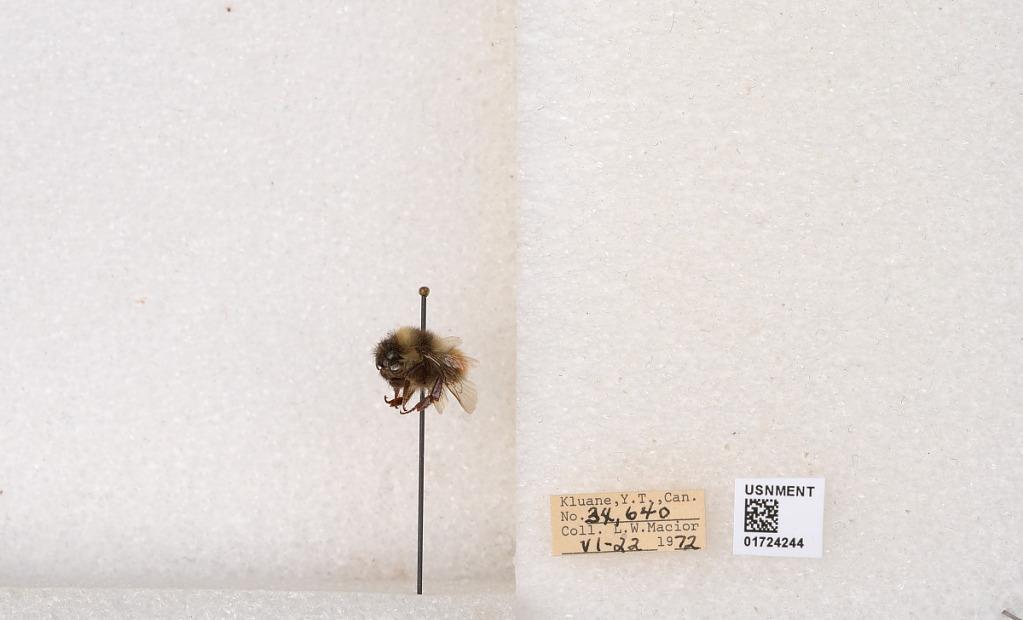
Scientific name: Bombus (Pyrobombus) sylvicola Kirby
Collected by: L. Macior
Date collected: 1972-6-22
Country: Canada
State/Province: Yukon Territory
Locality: Kluane National Park and Reserve
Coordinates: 60.7493, -139.504